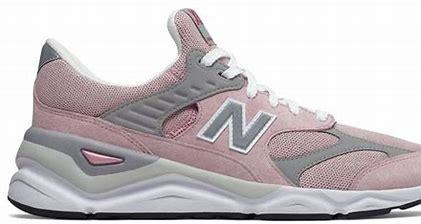
Brand: New
Model: Balance New Balance X 90